Velvet belly lanternshark

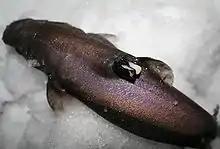
Velvet bellies are often heavily parasitized; this shark has an "Anelasma squalicola" barnacle attached near the fin spine.

Numerous parasites are known for this species, and both juveniles and adults often carry heavy parasite loads. Known internal parasites include the monogenean "Squalonchocotyle spinacis", the tapeworms "Aporhynchus norvegicus", "Lacistorhynchus tenuis", and "Phyllobothrium squali", and the nematodes "Anisakis simplex" and "Hysterothylacium aduncum". Some of these parasites use the velvet belly's prey as intermediate hosts and are acquired via ingestion, while others use the shark itself as an intermediate host. The barnacle "Anelasma squalicola", an external parasite, attaches to the shark's dorsal spine socket and penetrates deeply into the muscle, in the process often providing an attachment site for a second (and rarely a third) barnacle. Infestation by this barnacle reduces its host's fecundity by impairing the development of the reproductive organs.